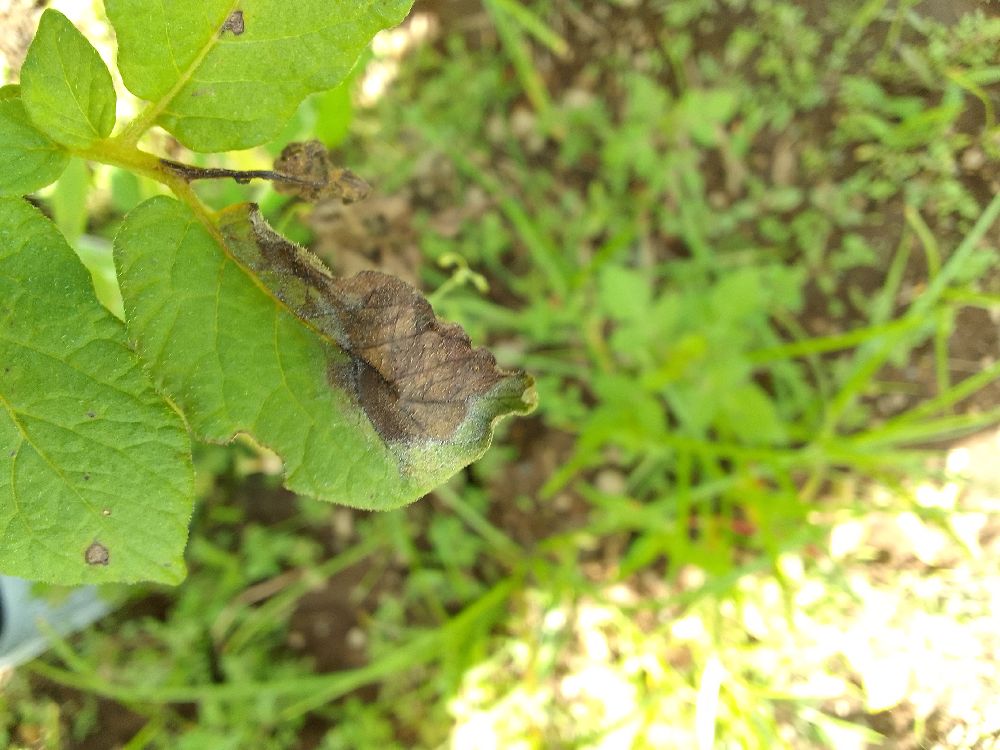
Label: Late blight